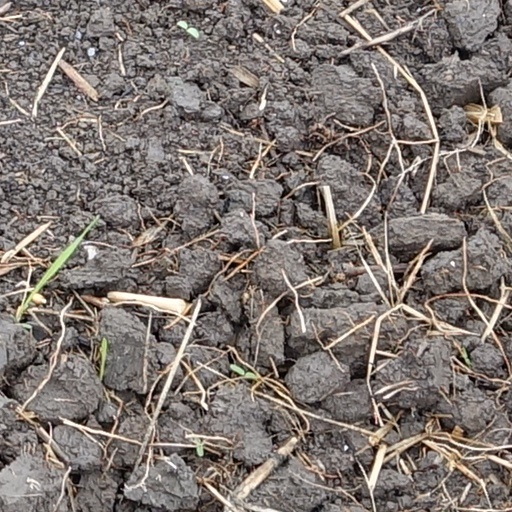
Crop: wheat